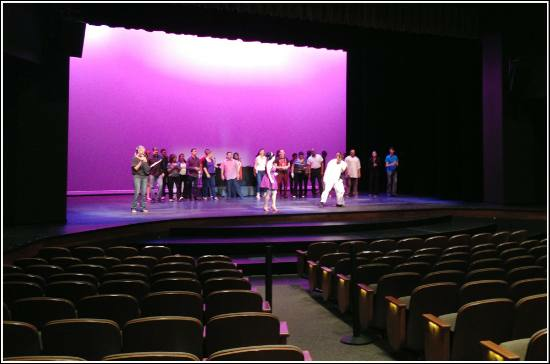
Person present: Yes